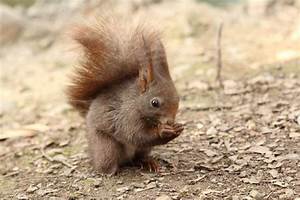
Label: scoiattolo